Godwin Mensha

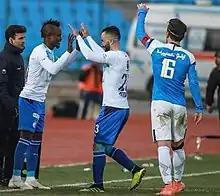
Mensha in his first game for Esteghlal against Paykan

In January 2019, Mensha and Persepolis came to a mutual agreement to terminate his contract with the club. He was then signed by cross-town rivals Esteghlal on an 18-month-long on 5 February 2019, making him the twentieth player to play for both clubs. After signing with the club, Mensha said: "I want to prove that I'm not wrong about joining Esteghlal." He was given the number 90 shirt, just as he was at Persepolis.